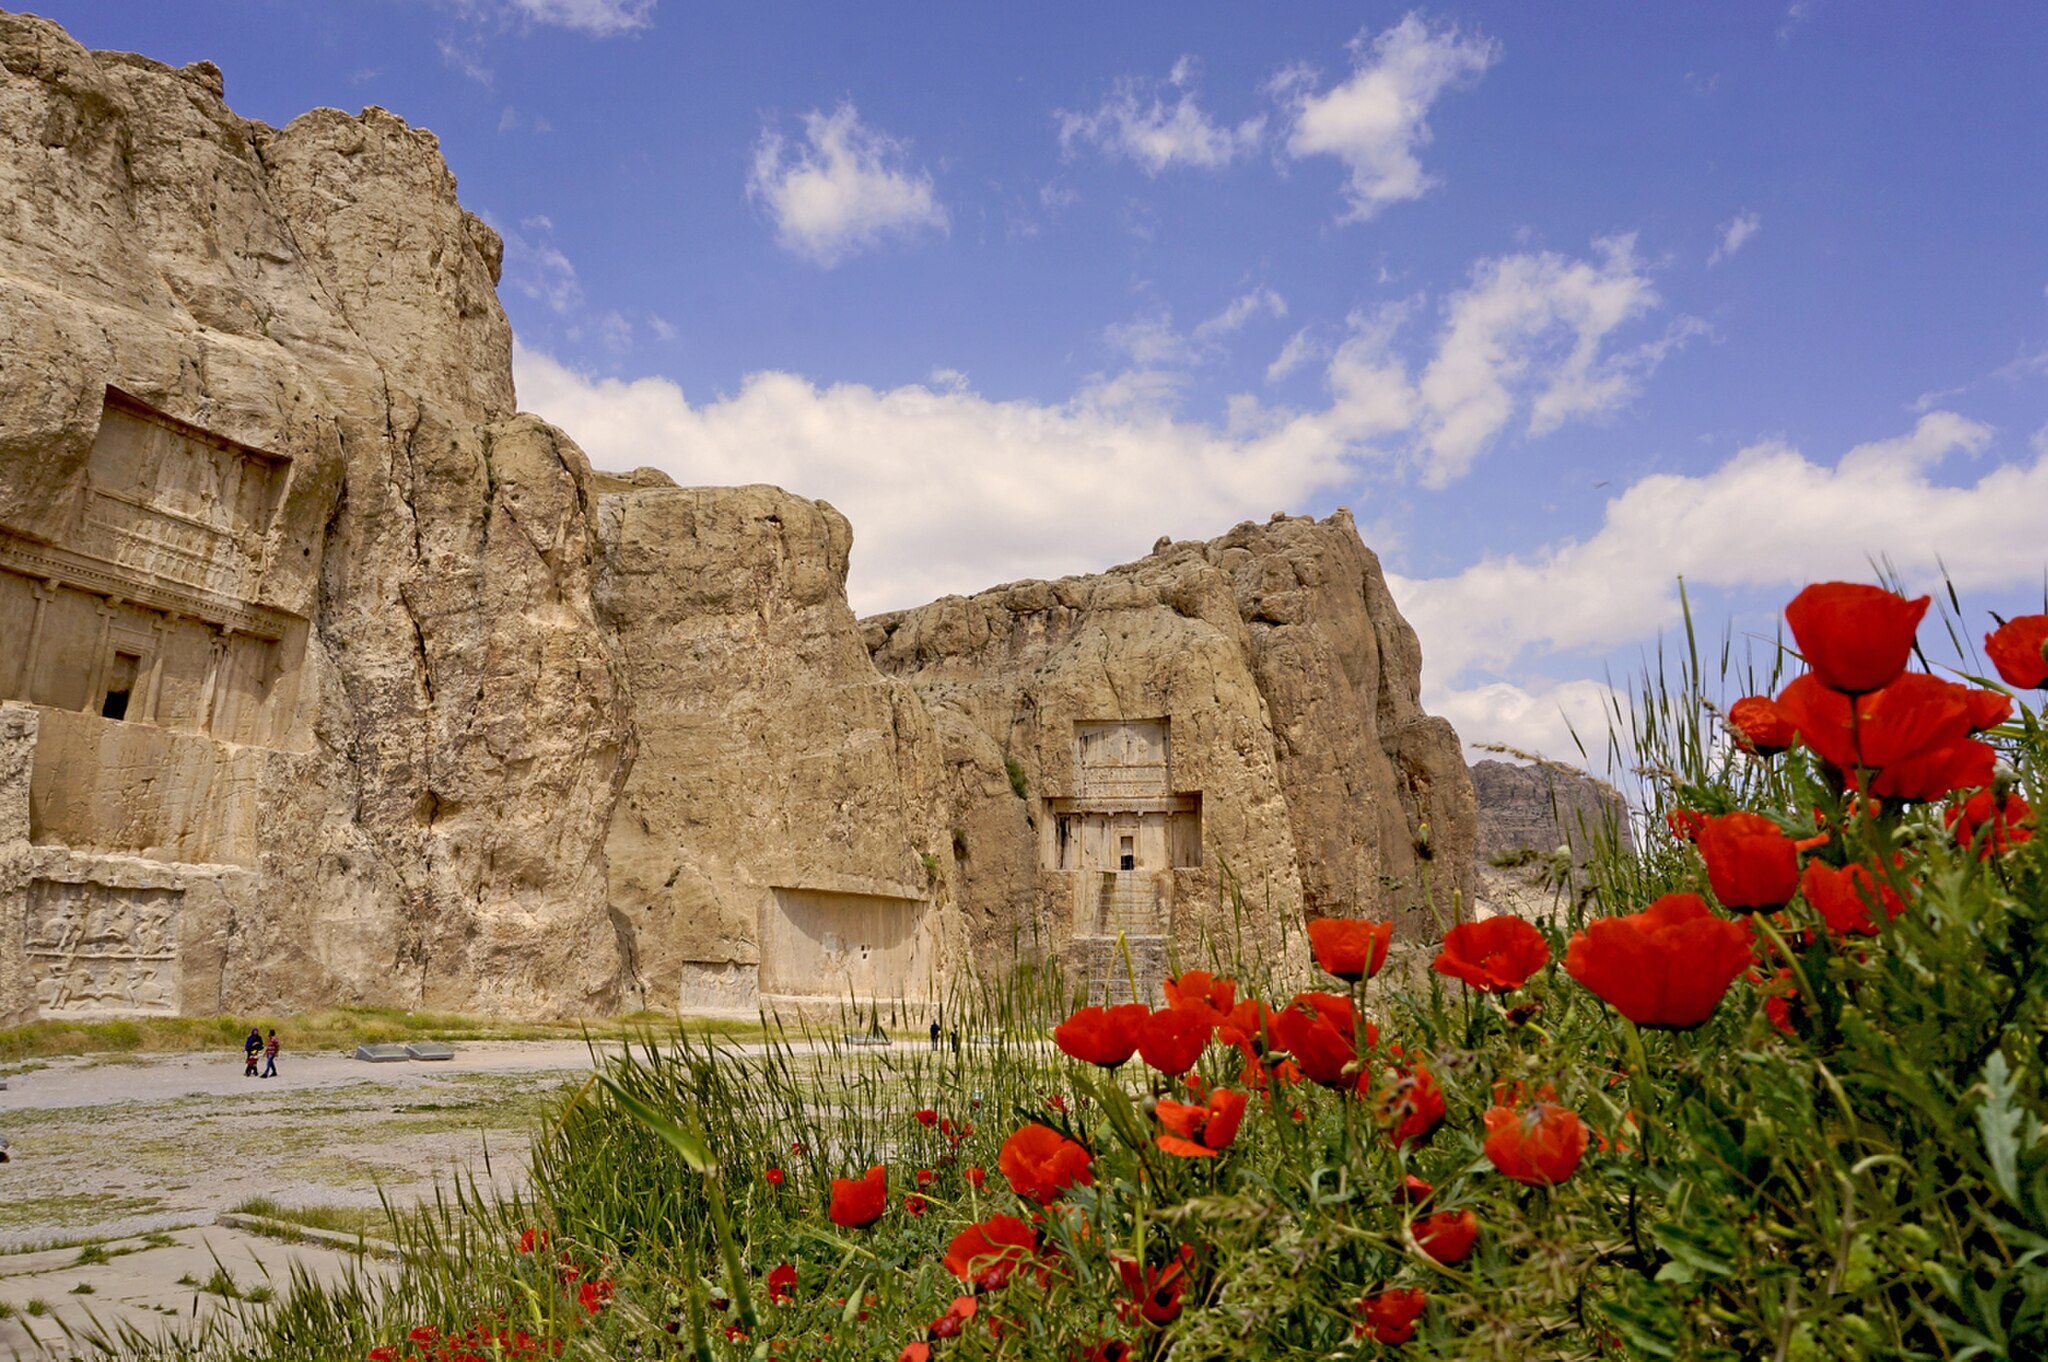
Title: Naqsh-e Rustam, Marvdasht, near Shiraz - 4-8-2013
Date: 2013-04-08 04:30:19
Categories: Naqsh-e Rustam, Images from Wiki Loves Monuments 2018, Self-published work, Cultural heritage monuments in Iran with known IDs, Uploaded via Campaign:wlm-ir, Images from Wiki Loves Monuments in Marvdasht, Iran photographs taken on 2013-04-08, Images from Wiki Loves Monuments 2018 in Iran